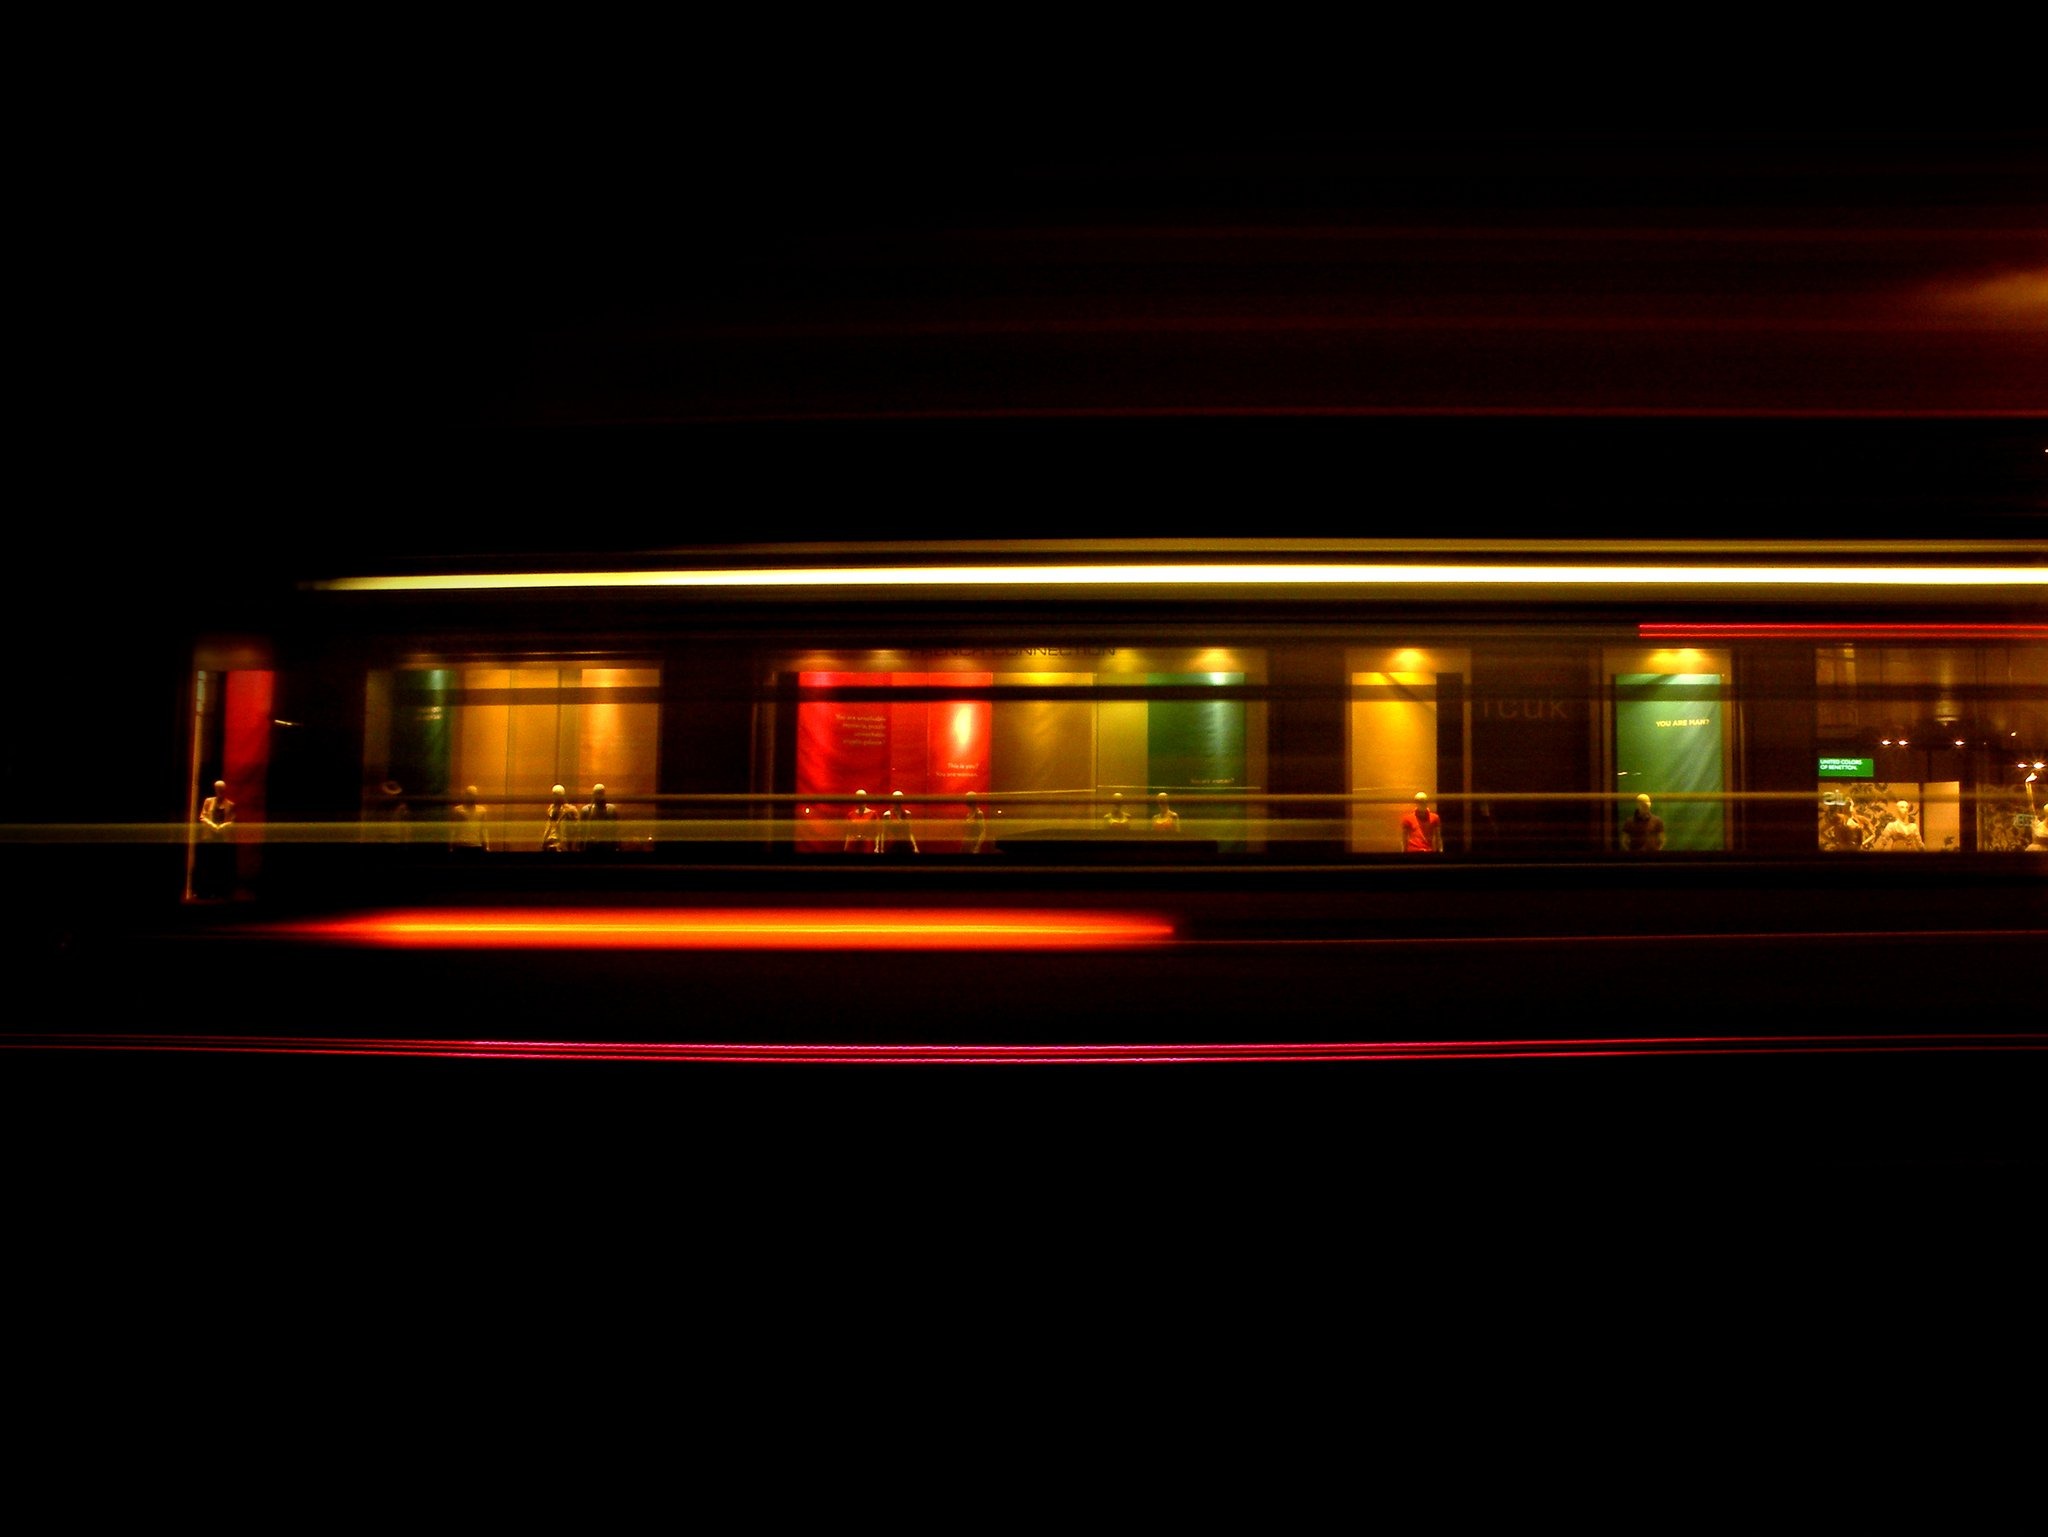
light, structure, night, urban, darkness, speed, lighting, london, theatre